American Chess Bulletin

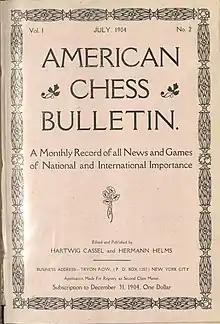
"American Chess Bulletin", Vol. 01

The American Chess Bulletin was a chess periodical that was published monthly (November–April) and bi-monthly (May–October) from 1904 to 1962. It was published from New York City. The editor was Hermann Helms (1870–1963), who founded the magazine and edited it until his death, at which point publication ceased.